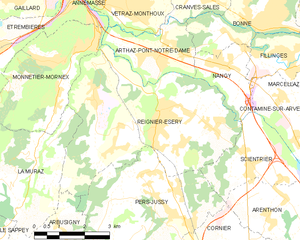
Carte des communes françaises Reignier-Ésery